Global surveillance

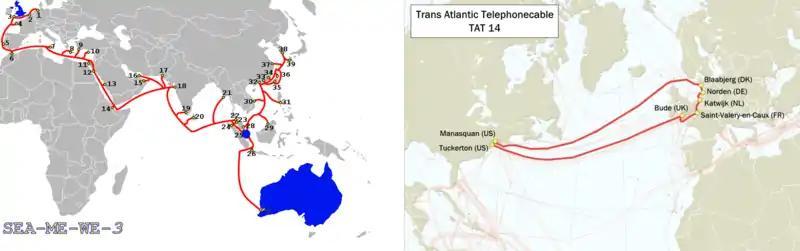
Top secret documents leaked by Snowden revealed that the "Five Eyes" have gained access to the majority of Internet and telephone communications flowing throughout Europe, the United States, and other parts of the world.

Left: SEA-ME-WE 3, which runs across the Afro-Eurasian supercontinent from Japan to Northern Germany, is one of the most important submarine cables accessed by the "Five Eyes". Singapore, a former British colony in the Asia-Pacific region (blue dot), plays a vital role in intercepting Internet and telecommunications traffic heading from Australia/Japan to Europe, and vice versa. An intelligence-sharing agreement between Singapore and Australia allows the rest of the "Five Eyes" to gain access to SEA-ME-WE 3.